Leirfjord Municipality

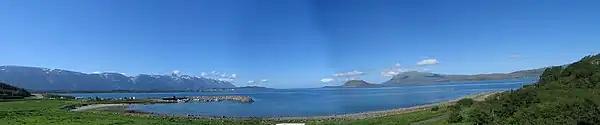
Panoramic view from Leirfjord

The municipality of Leirfjord is centered on the Leirfjorden, with most of the municipality on the mainland and a small part on the northeastern part of the island of Alsta. The Sundøy Bridge connects the mainland to the northeastern part of the island of Alsta and the Helgeland Bridge connects it to the rest of Alsta and the town of Sandnessjøen. The Ranfjorden runs along the northern part of Leirfjord and the Vefsnfjorden runs along the southern part of the municipality. The highest point in the municipality is the tall mountain Nordtoven, on the border with Vefsn Municipality.